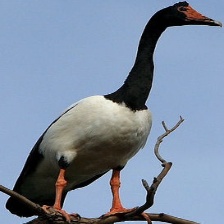
Species: MAGPIE GOOSE
Scientific name: ANSERANAS SEMIPALMATA
ImageNet parent category: goose